Okan Alkan

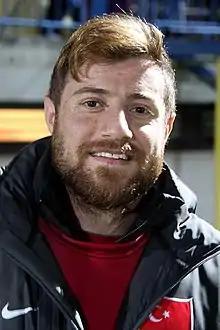
Alkan in 2013

Okan Alkan (born 1 October 1992) is a Turkish professional footballer who plays as a right back or right winger. A product of Fenerbahçe's youth system, he made his professional debut on 29 August 2010. At international level, he played for various Turkey youth national teams.